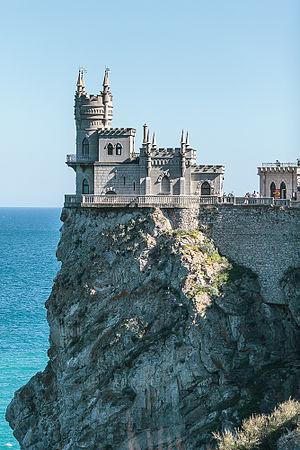
L'Ukraine est un État d'Europe orientale, le deuxième d'Europe par sa superficie. Elle est bordée par la mer Noire et la mer d'Azov au sud, frontalière avec la Russie au nord-est et à l'est, avec la Biélorussie au nord, avec la Pologne à l'ouest-nord-ouest, avec la Slovaquie et la Hongrie à l'ouest et avec la Roumanie et la Moldavie au sud-ouest.
L'Ukraine a une économie diversifiée, mais encore tributaire des industries établies à l'époque soviétique. C'est un marché libre émergeant avec une croissance importante durant la majeure partie des années 2000. Ses ressources naturelles tournent beaucoup autour de l'agriculture et des ressources minières L'économie est caractérisée par une inflation importante et des rendements économiques assez faible.
L'Ukraine est la 8ᵉ destination la plus populaire des touristes en Europe en 2012. L'industrie touristique du pays a besoin d'investissement pour se moderniser, mais elle continue de contribuer stratégiquement à l'économie de l'Ukraine. En 2012, la part du tourisme dans le produit intérieur brut s'est montée à 28,8 milliards de UAH, soit 2,2 % du PIB, tout en procurant directement 351 500 emplois. En 2012, plus de 23 millions de visiteurs étrangers on visité l'Ukraine. La plus grande partie des visiteurs viennent d'Europe de l'Est, de l'Europe de l'Ouest, des États-Unis et du Canada.